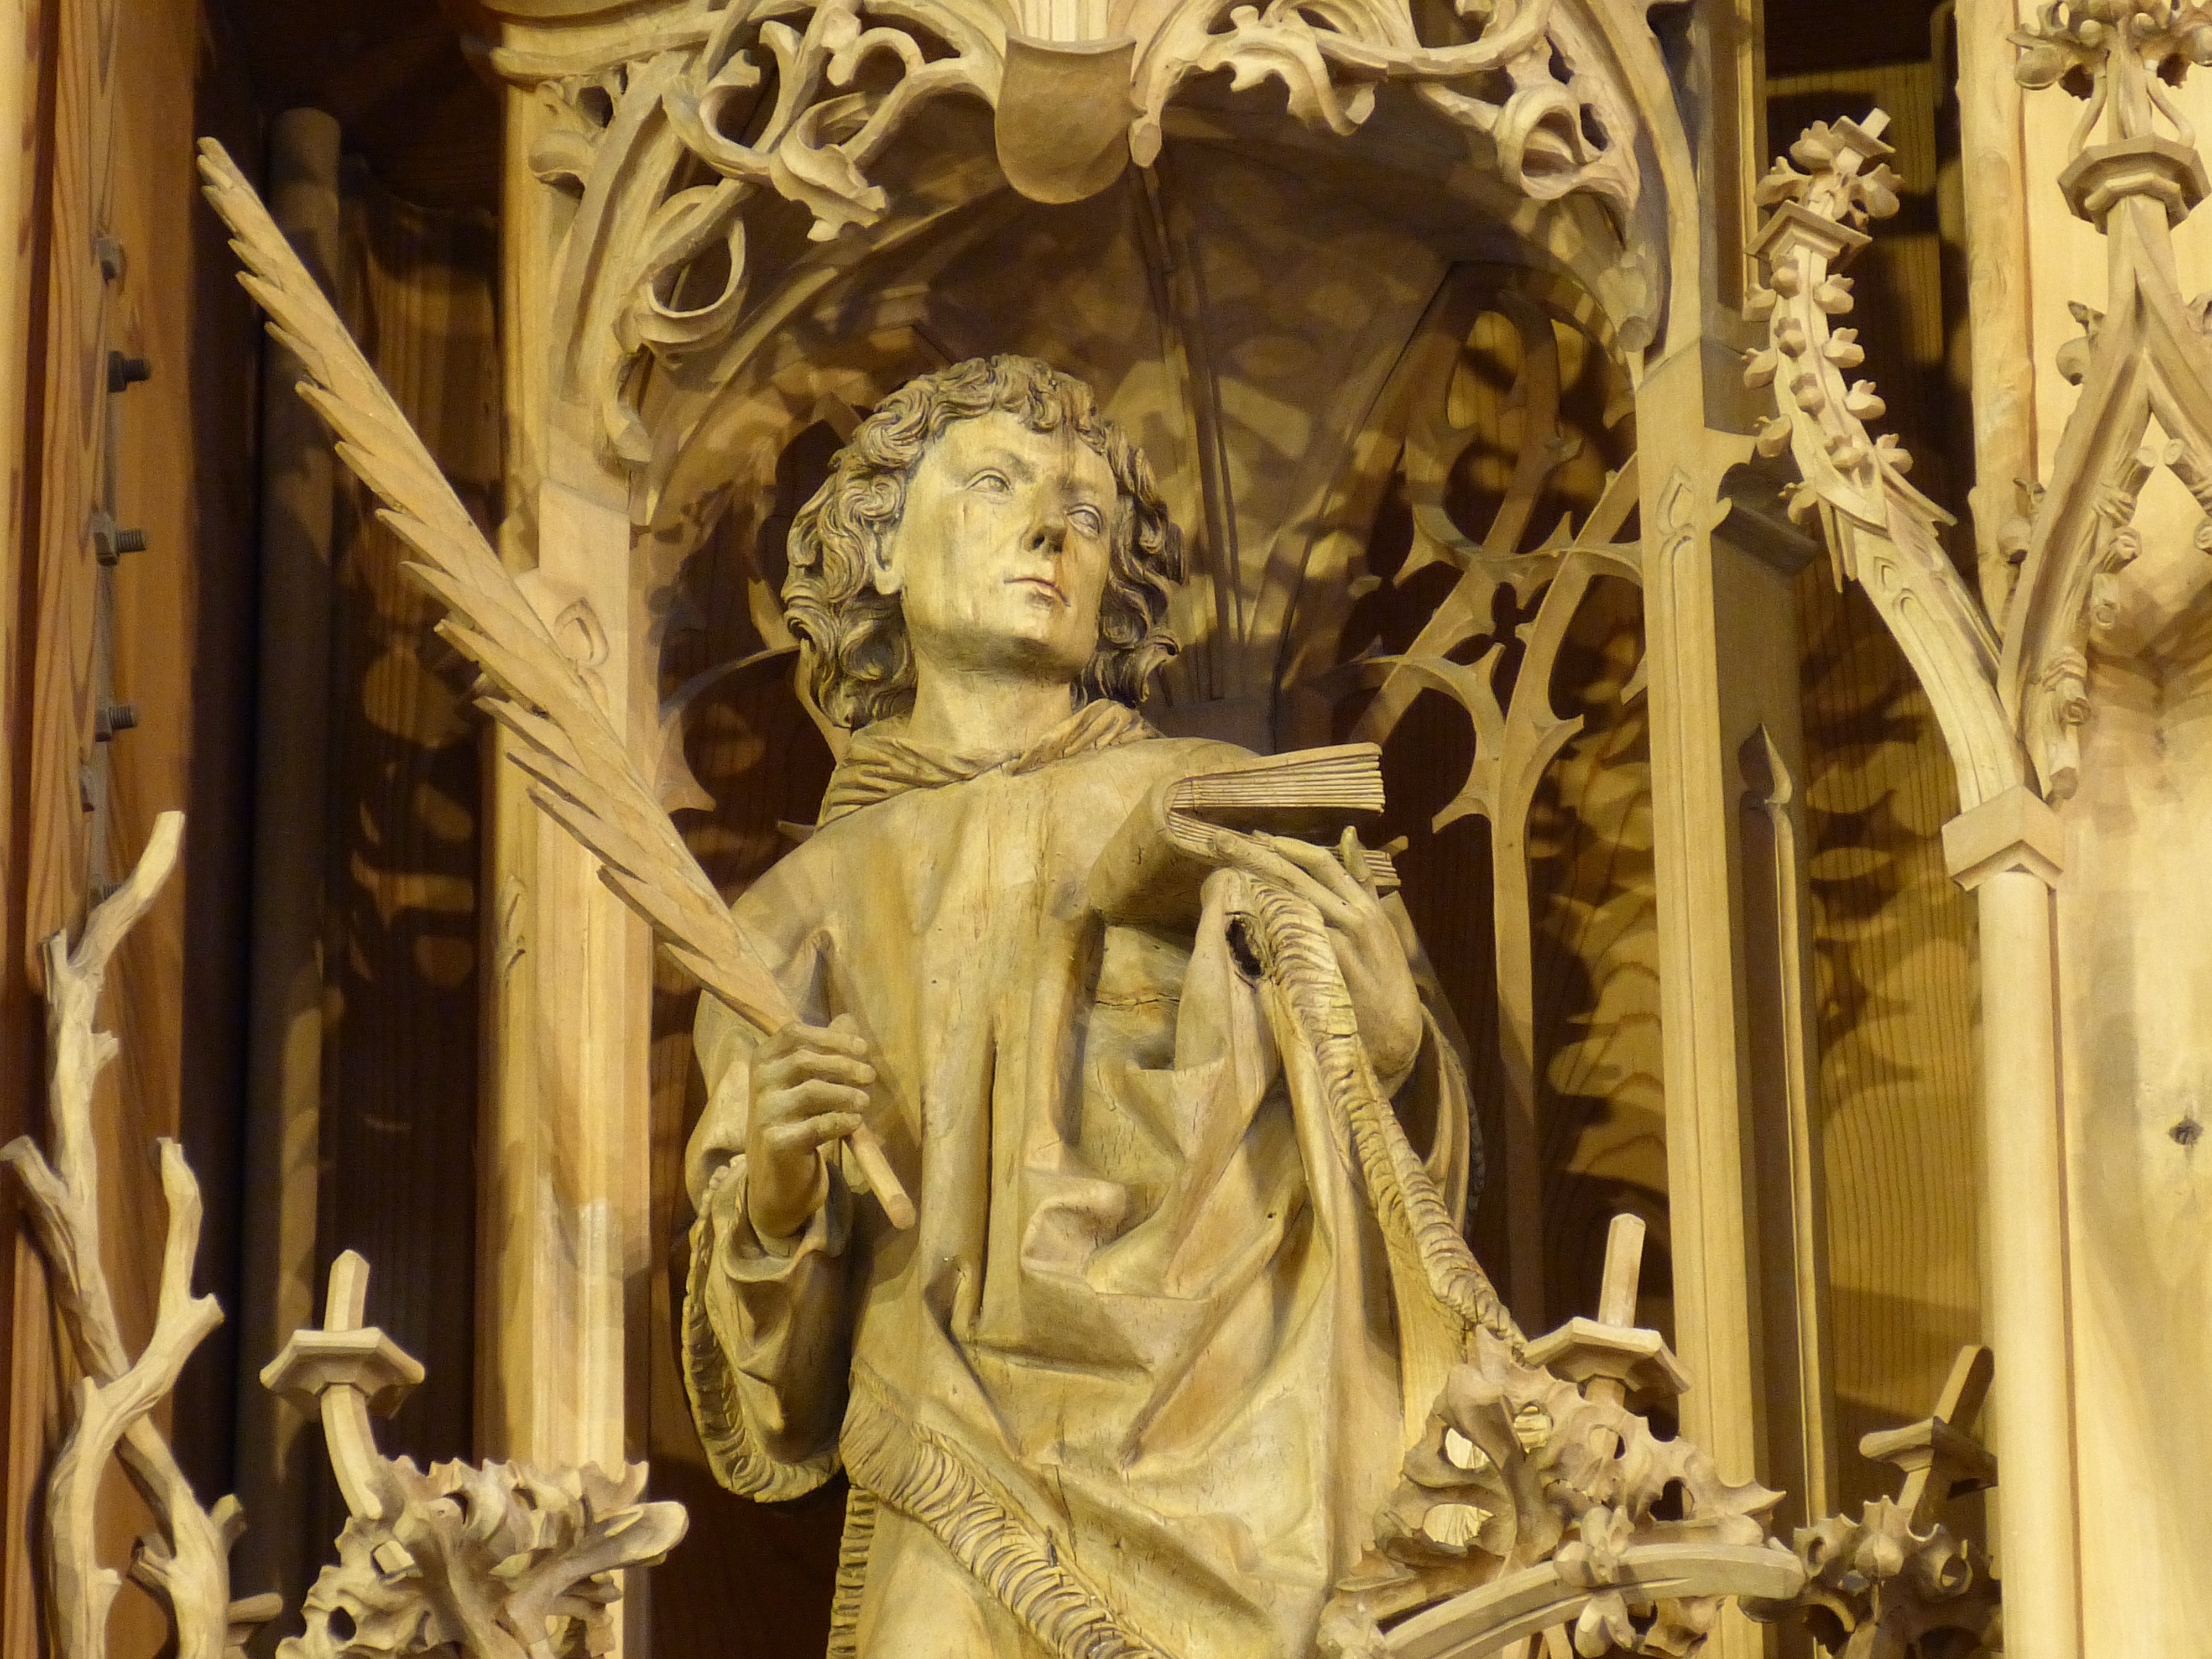
wood, monument, statue, religion, church, cathedral, gothic, carve, monarch, sculpture, angel, art, temple, altar, history, image, carving, relief, historically, holzfigur, mythology, wood carving, ancient history